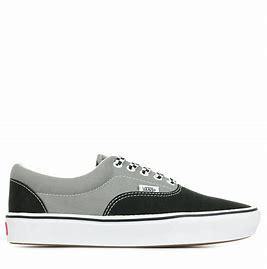
Brand: Vans
Model: Comfycush Era